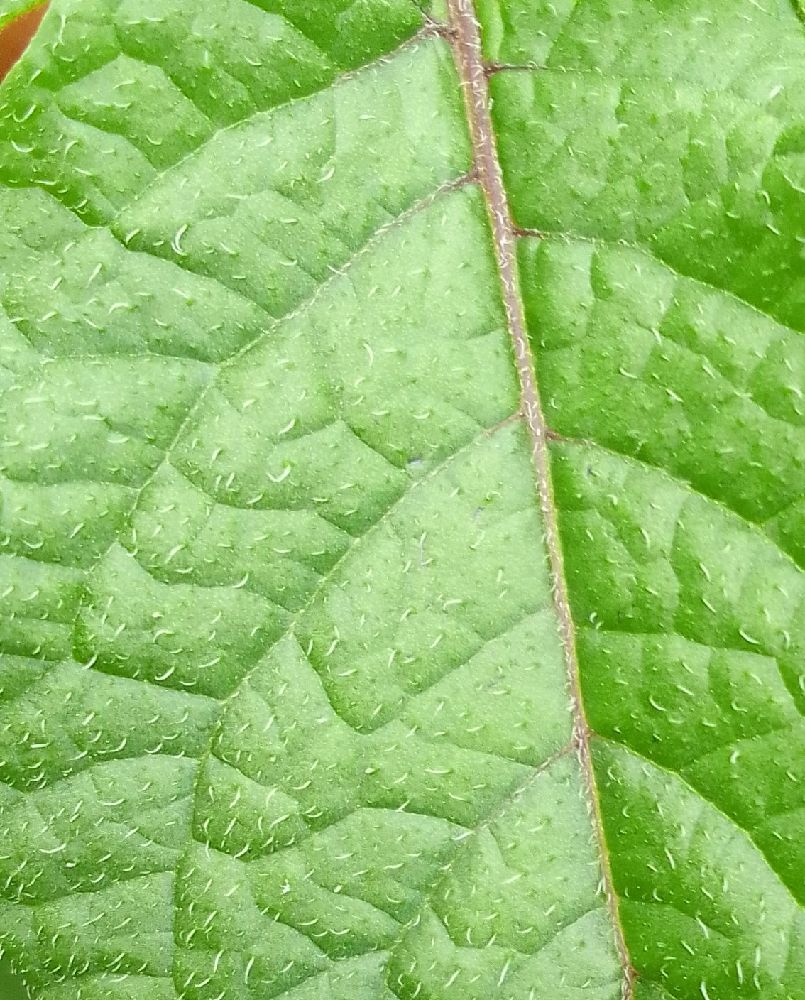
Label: Healthy